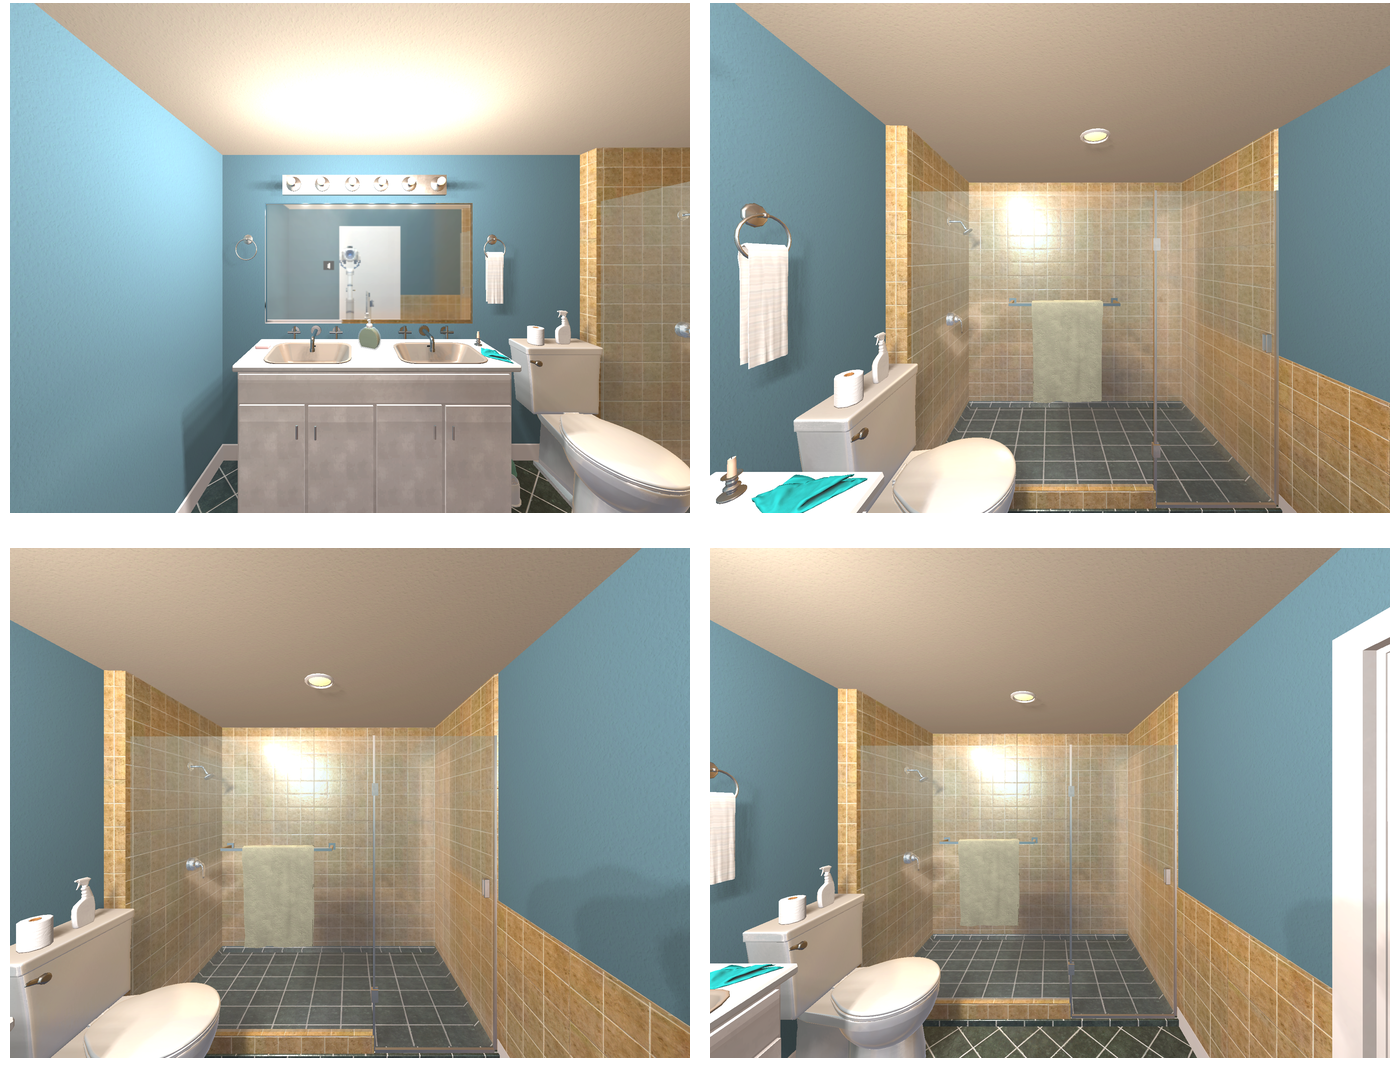Task instruction: Flush the toilet.
Answer: {"task_instruction": "Flush the toilet.", "nodes": ["handle", "toilet"], "edges": [{"functional_relationship": "control", "object1": "handle", "object2": "toilet", "spatial_relations": ["left_of", "higher_than", "behind"], "is_touching": true}], "action_type": "open", "function_type": "special_function"}